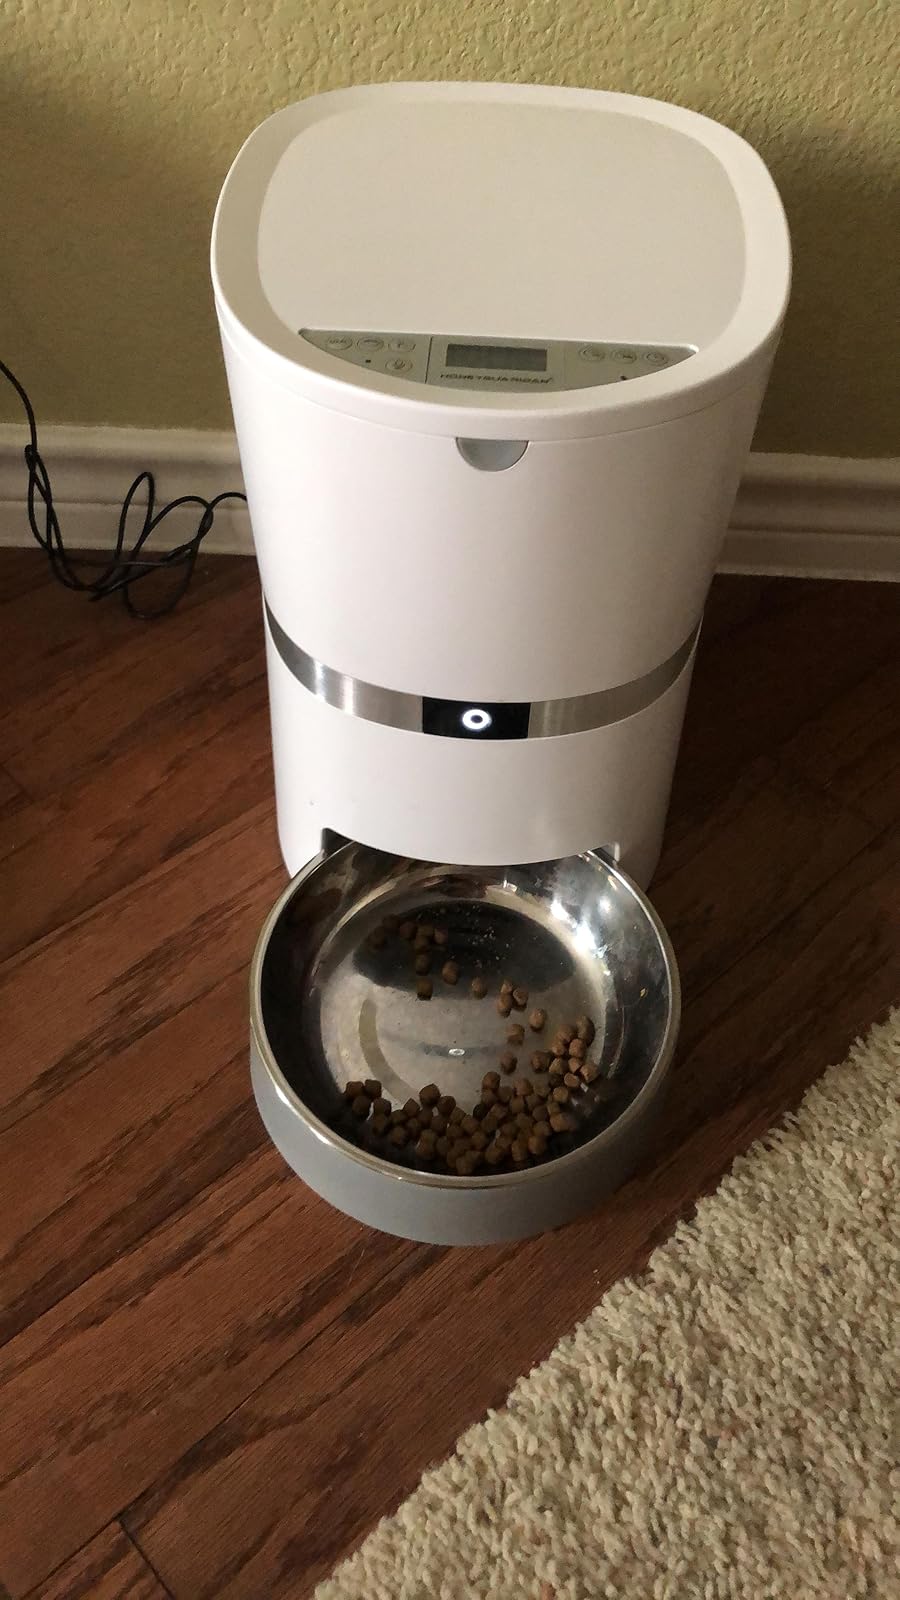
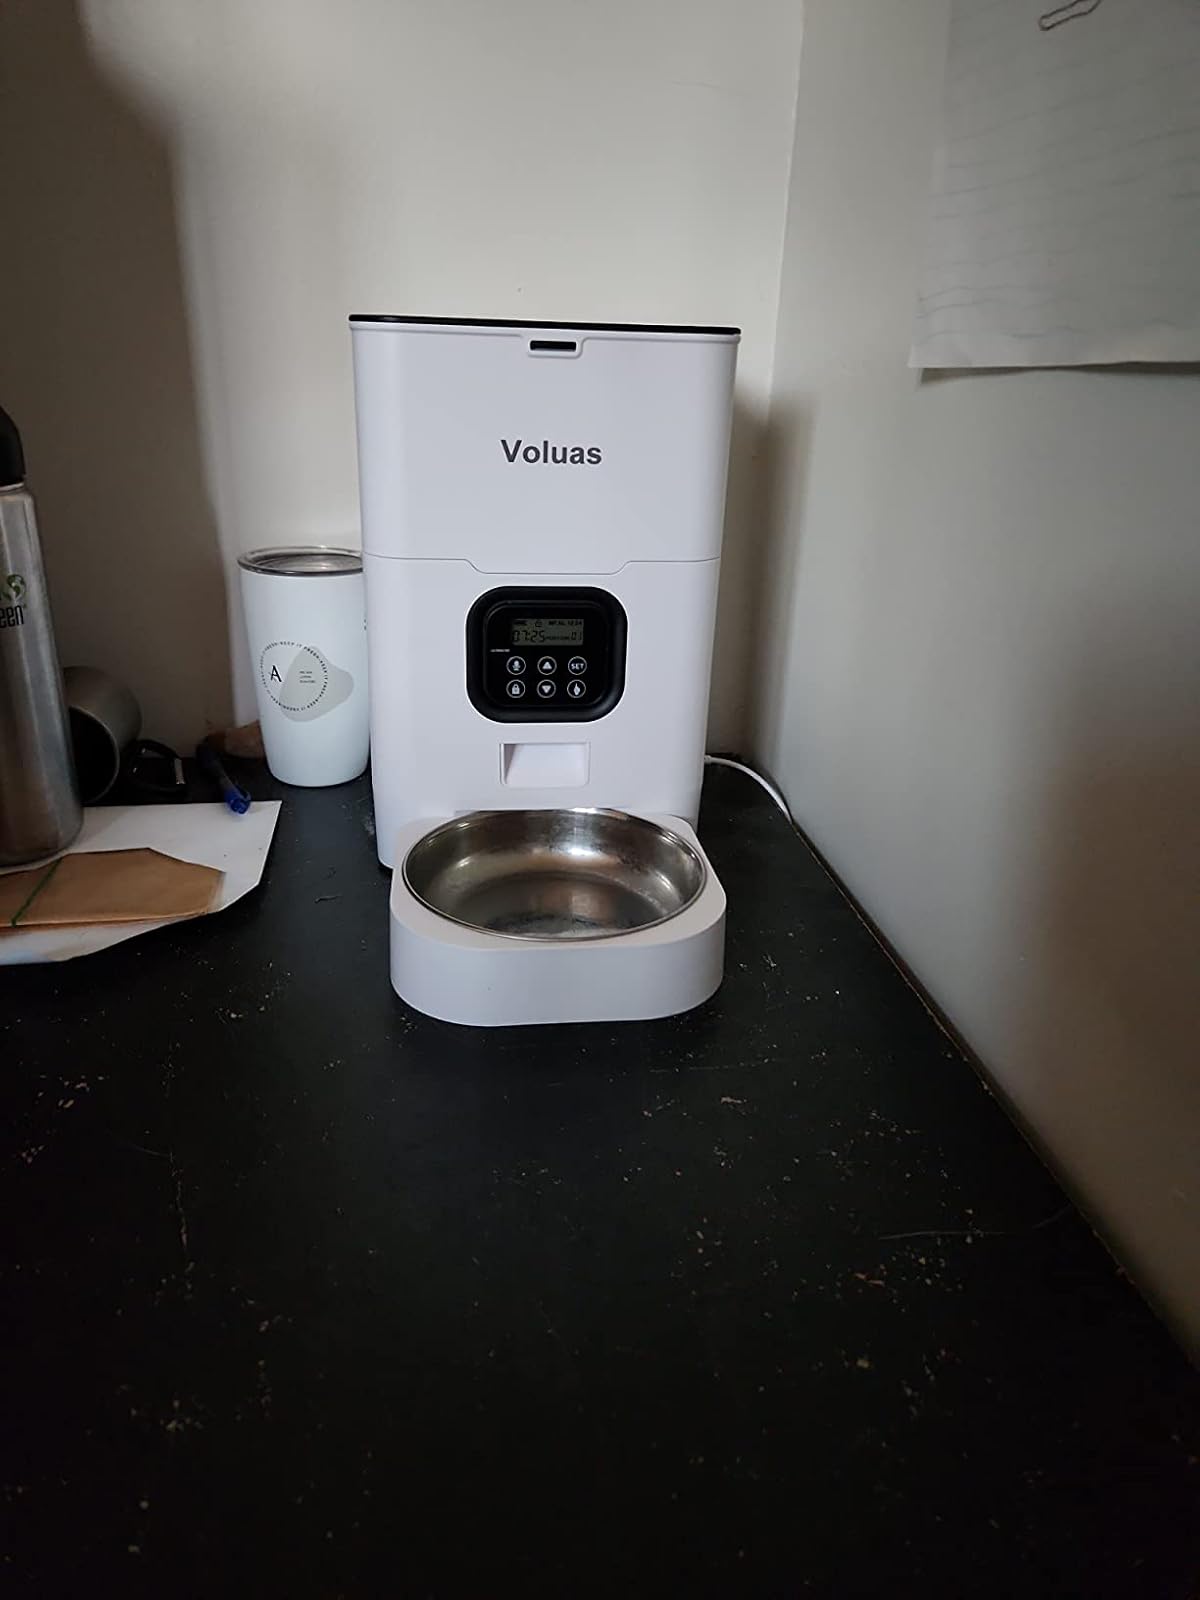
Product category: items_feeder
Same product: no